History of Christian theology

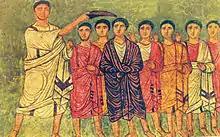
David anointed king by the prophet Samuel. Third-century AD Dura-Europos synagogue wall painting.

The First Temple was destroyed during the siege of Jerusalem in 587BC, and the Jewish people were carried away into the Babylonian exile (586–538BC). With the loss of the land and the temple, studying and following Torah became the central concern of Judaism. Some Jews, particularly the Pharisees, came to believe that Torah devotion could replace temple worship, and this was facilitated by the establishment of synagogues. For those unable to offer sacrifices at the temple, spiritual sacrifices (almsgiving, prayer, fasting, or Torah study) could be substituted. After the return from exile, the Second Temple became the center of Jewish national and religious life; nevertheless, the Torah continued to serve as "a portable Land, a movable Temple".